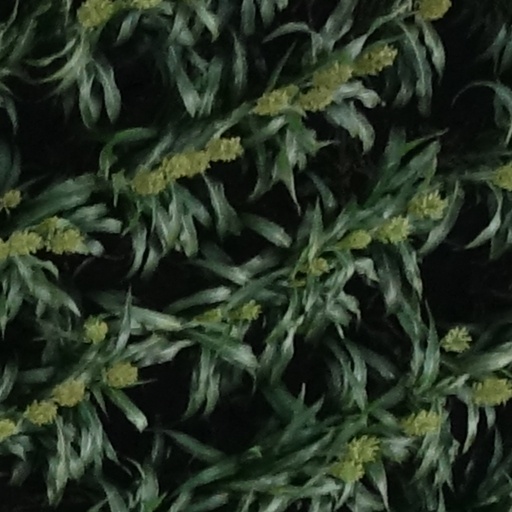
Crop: sorghum